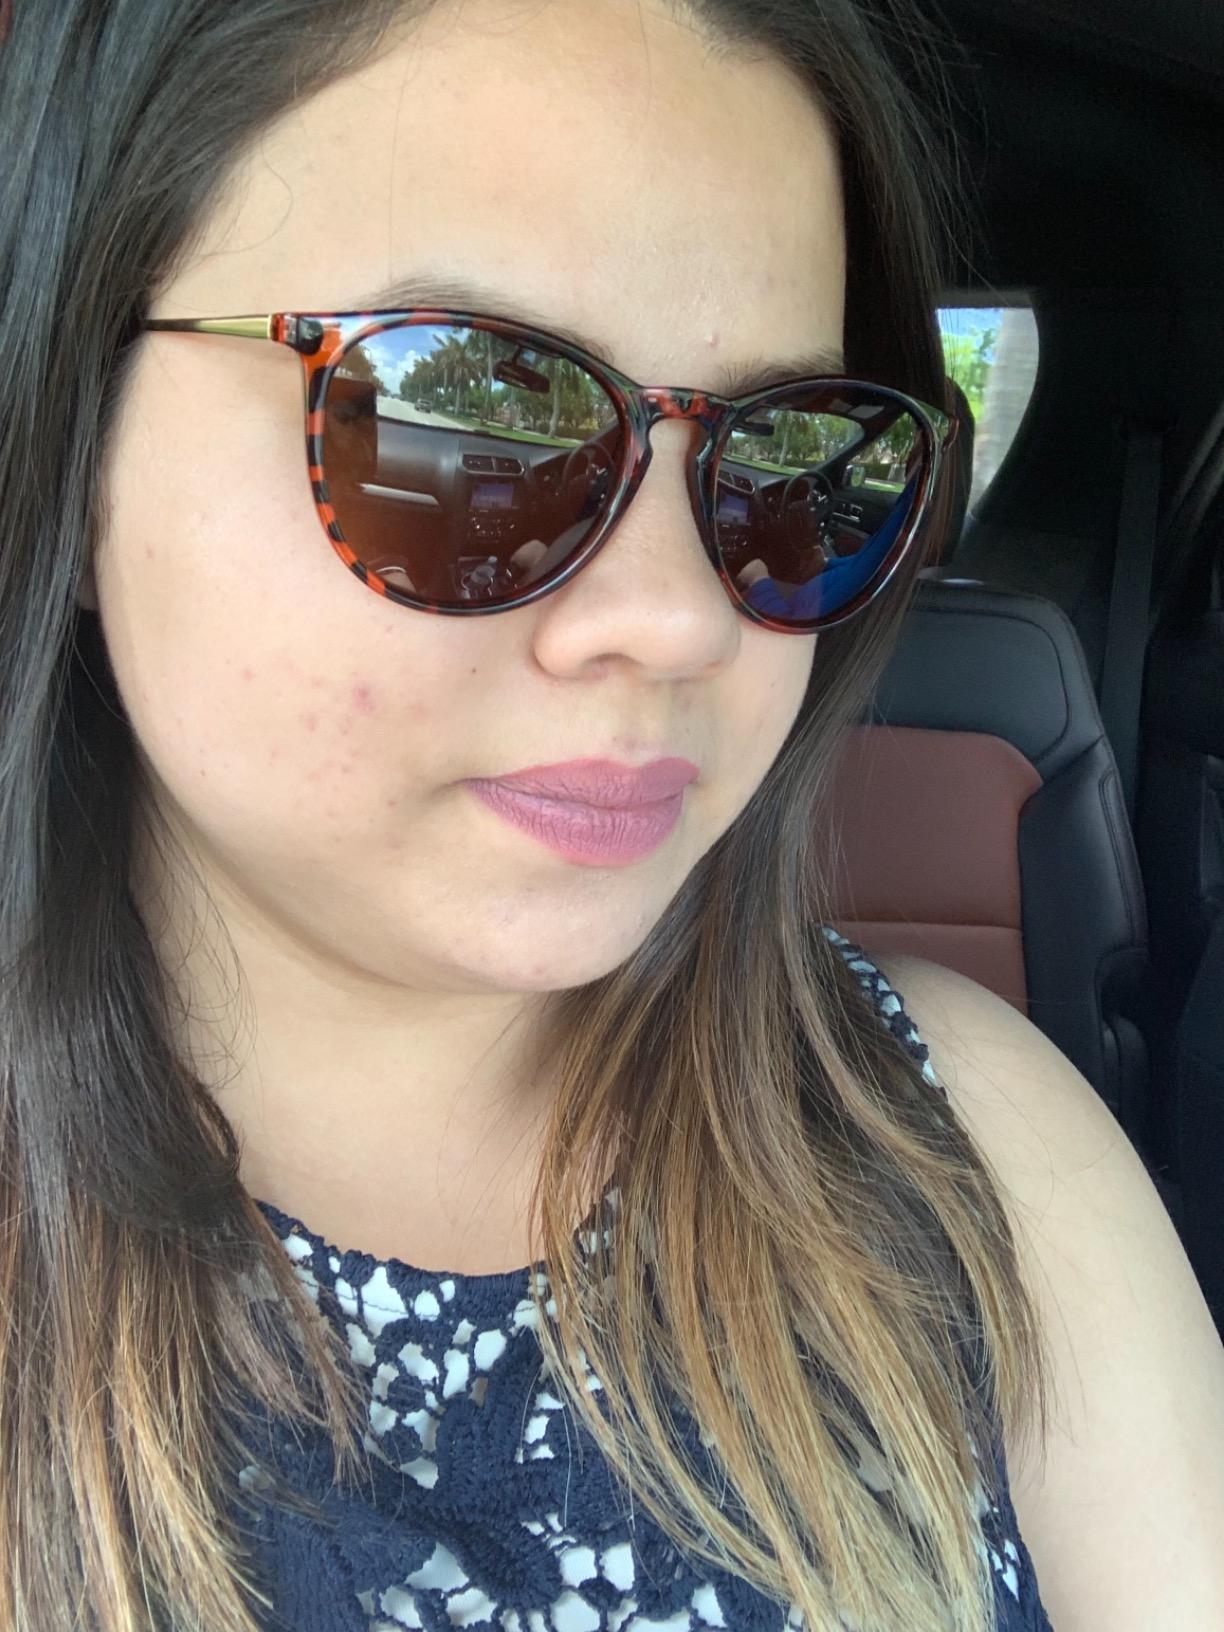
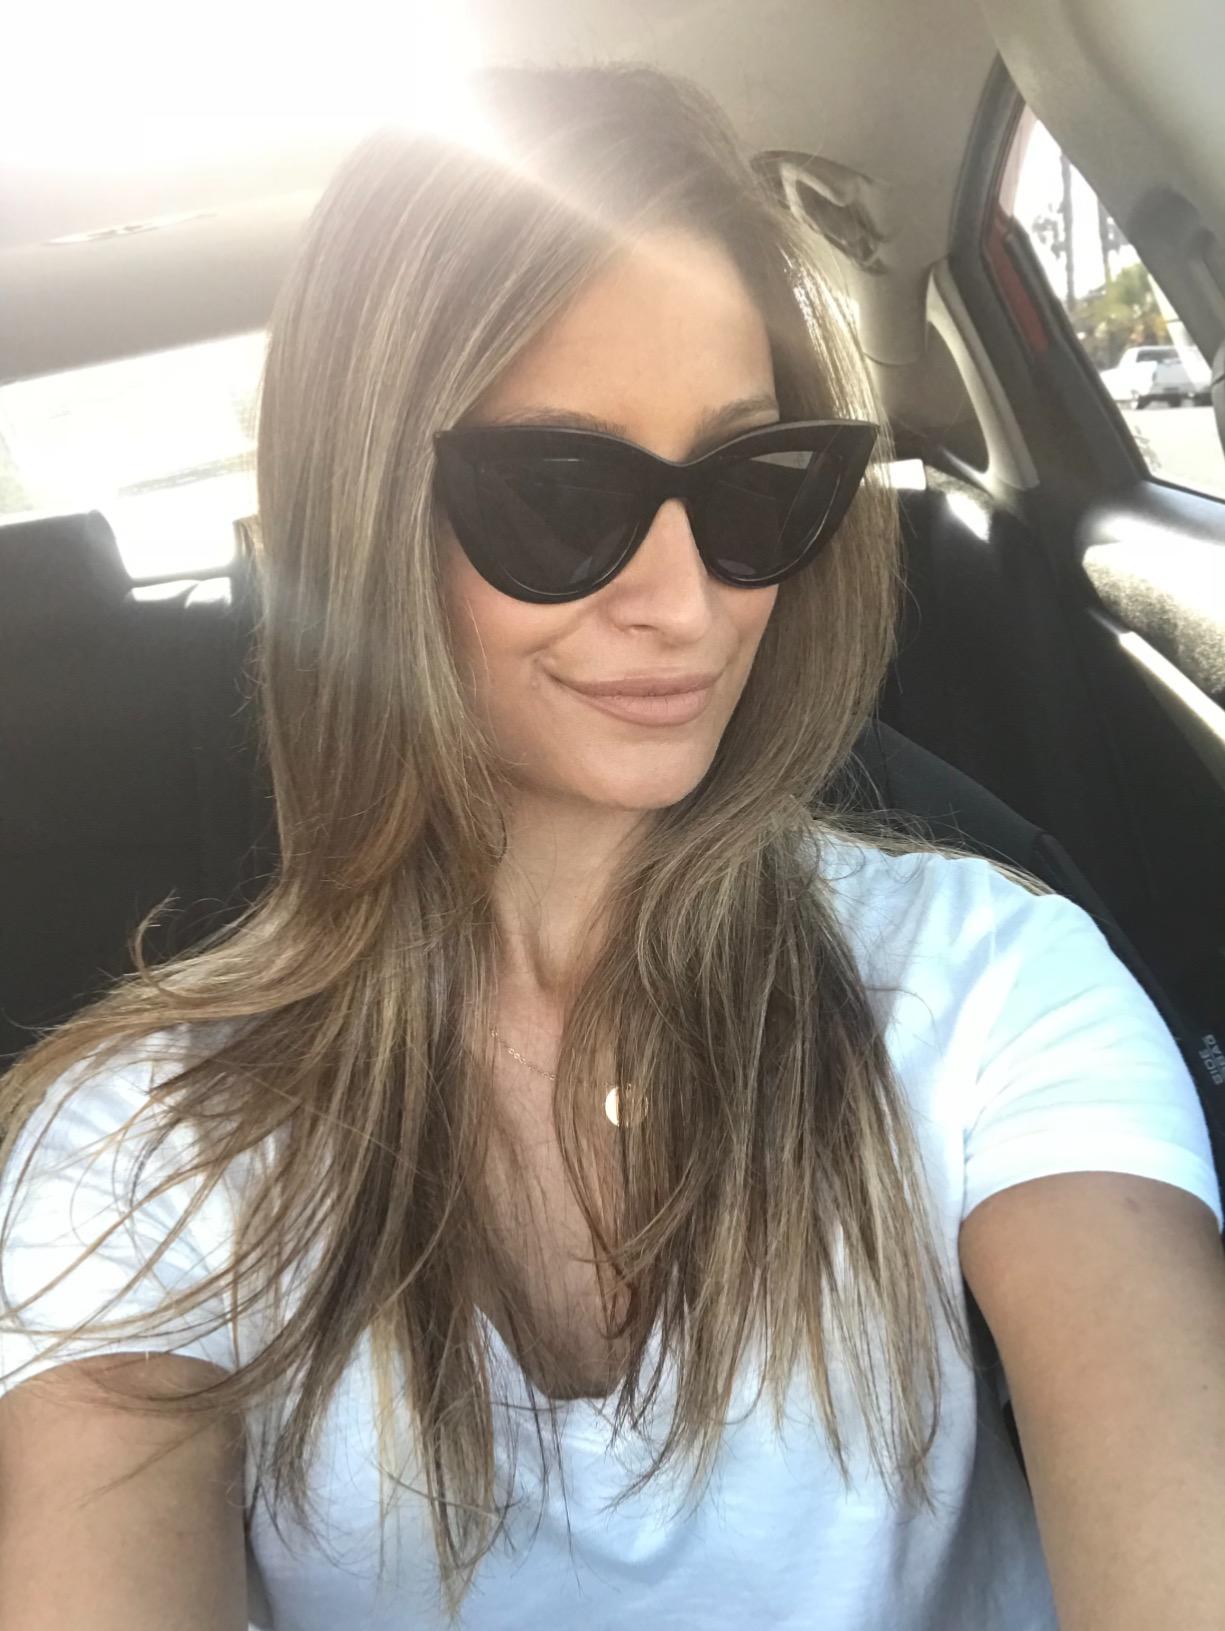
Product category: accessories_sunglasses
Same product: no